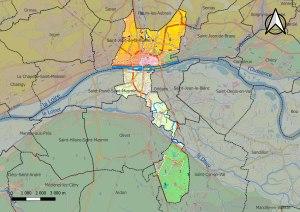
Orléans [ɔʁleɑ̃] est une commune française du centre-nord de la France, située à environ 120 kilomètres au sud de Paris. Siège du conseil de la métropole d'Orléans, la ville est également le chef-lieu du département du Loiret et de la région Centre-Val de Loire, ce qui en fait la métropole la plus proche de Paris.